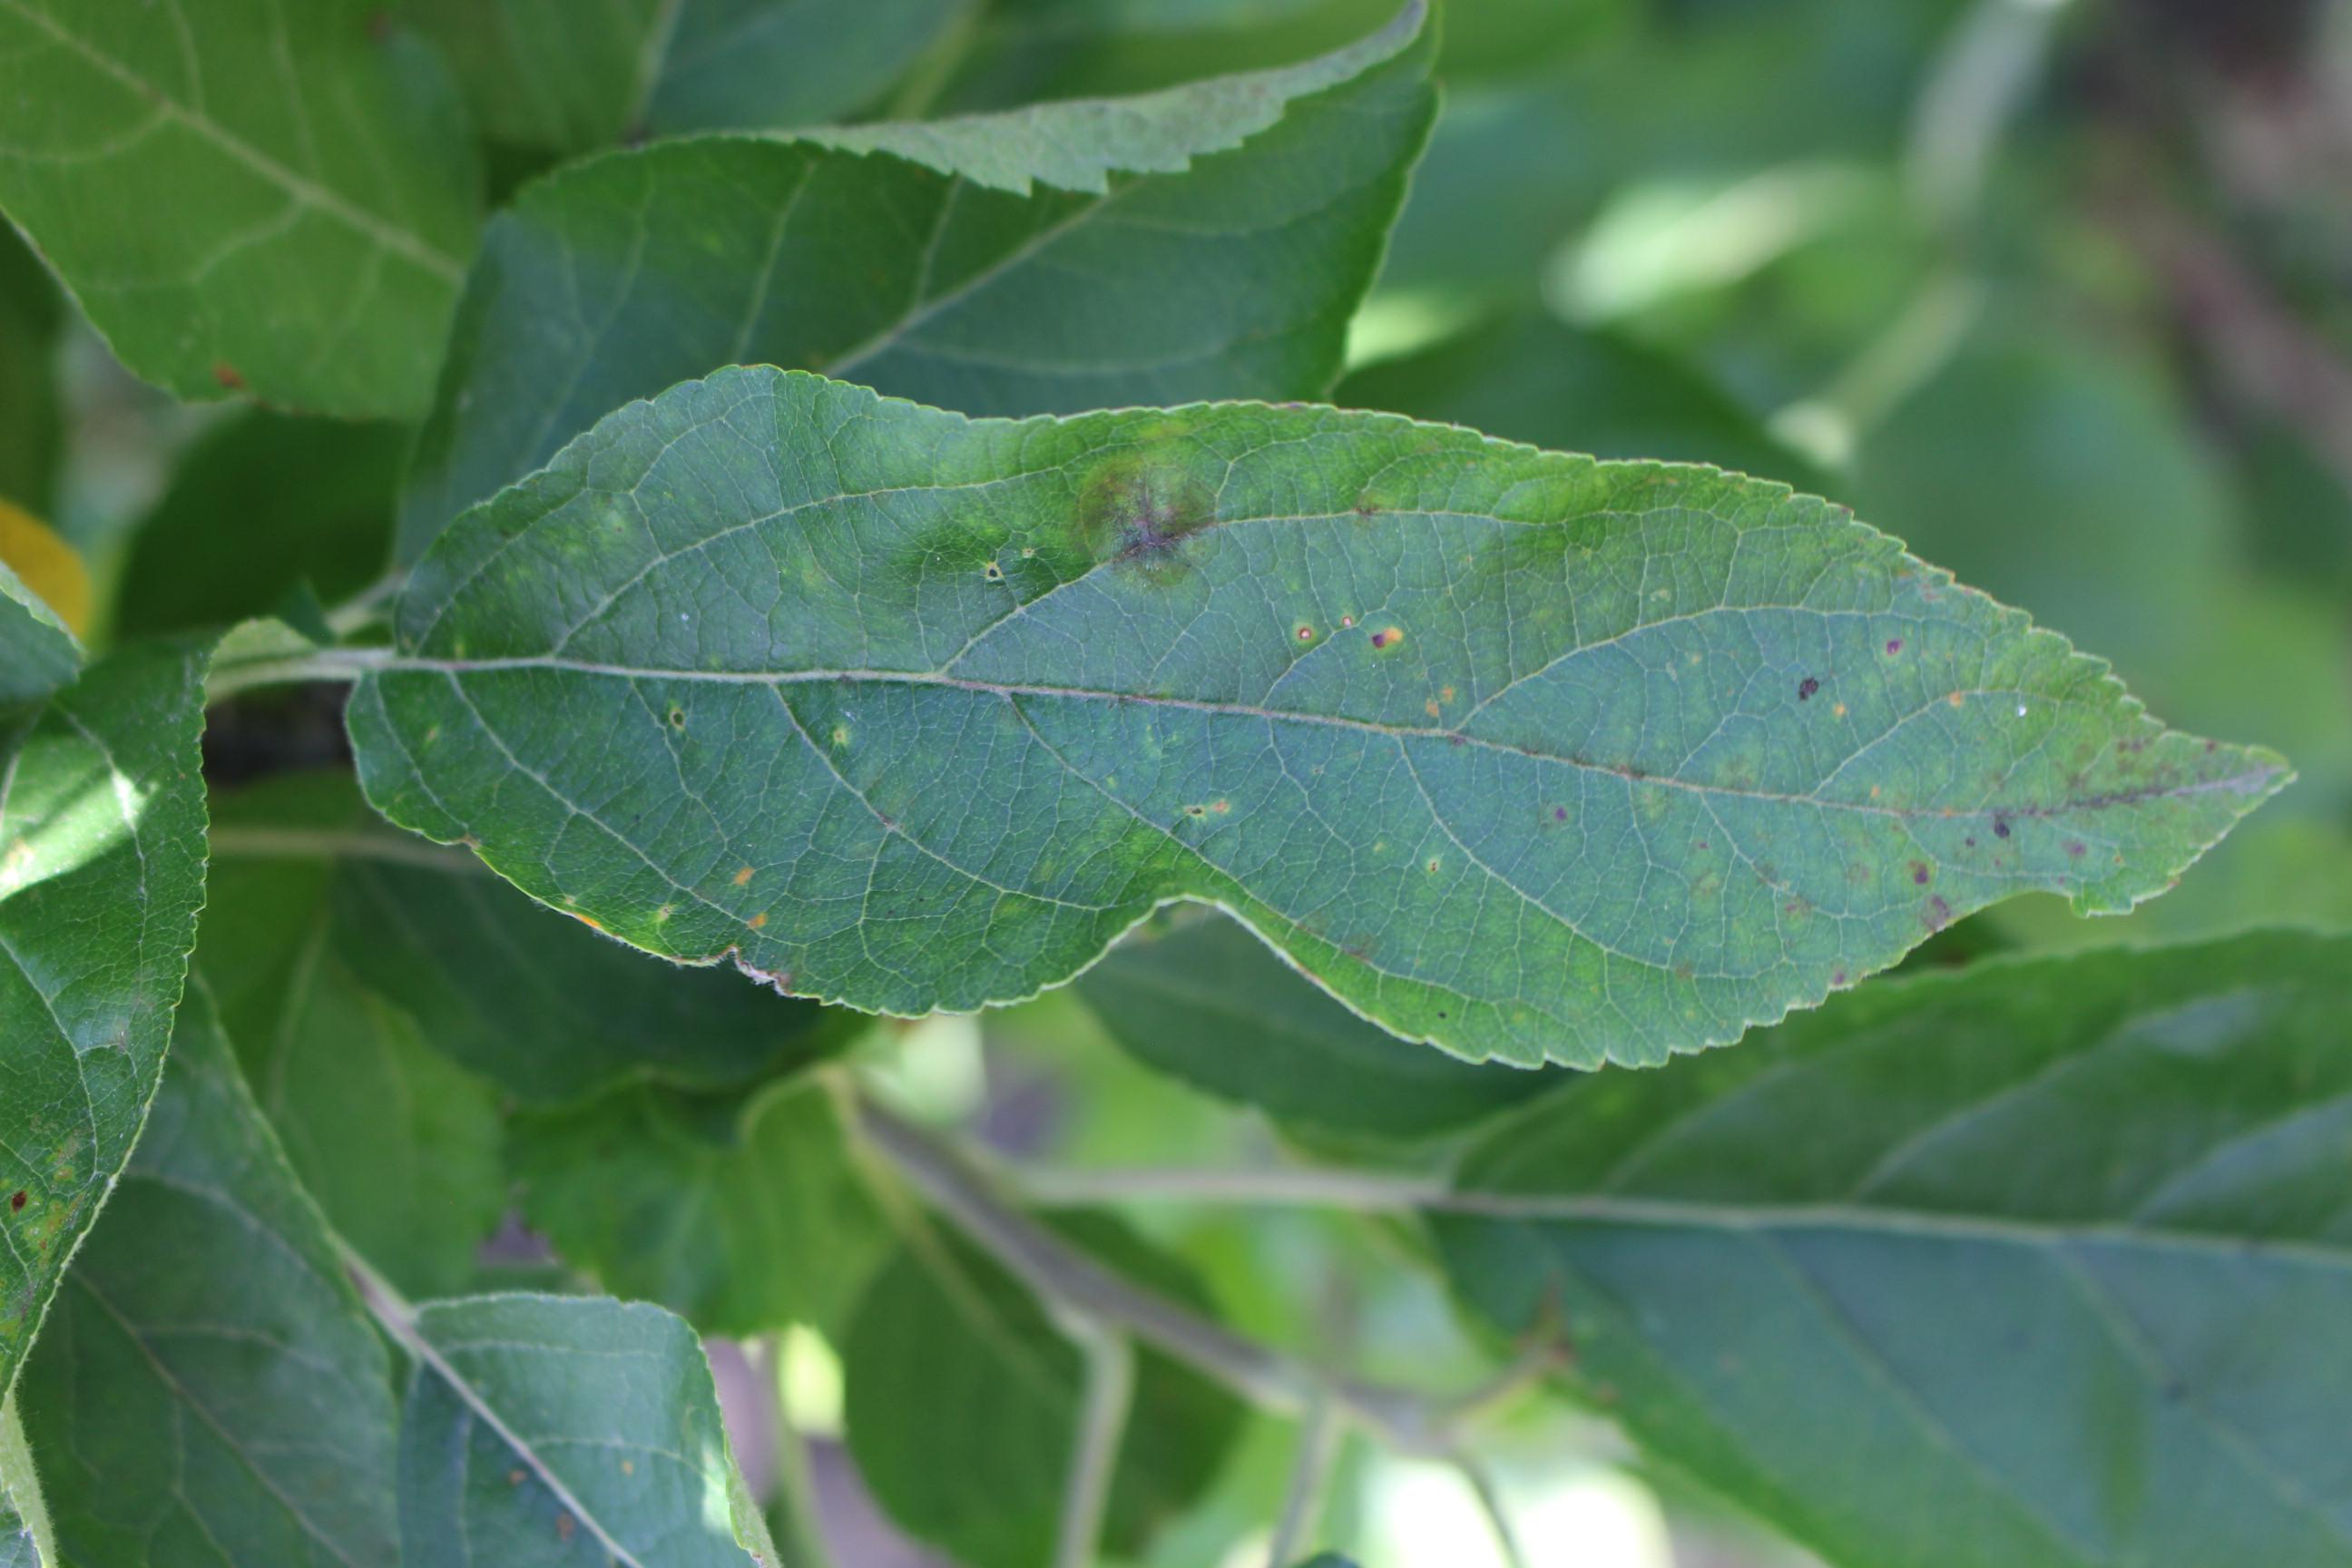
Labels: complex